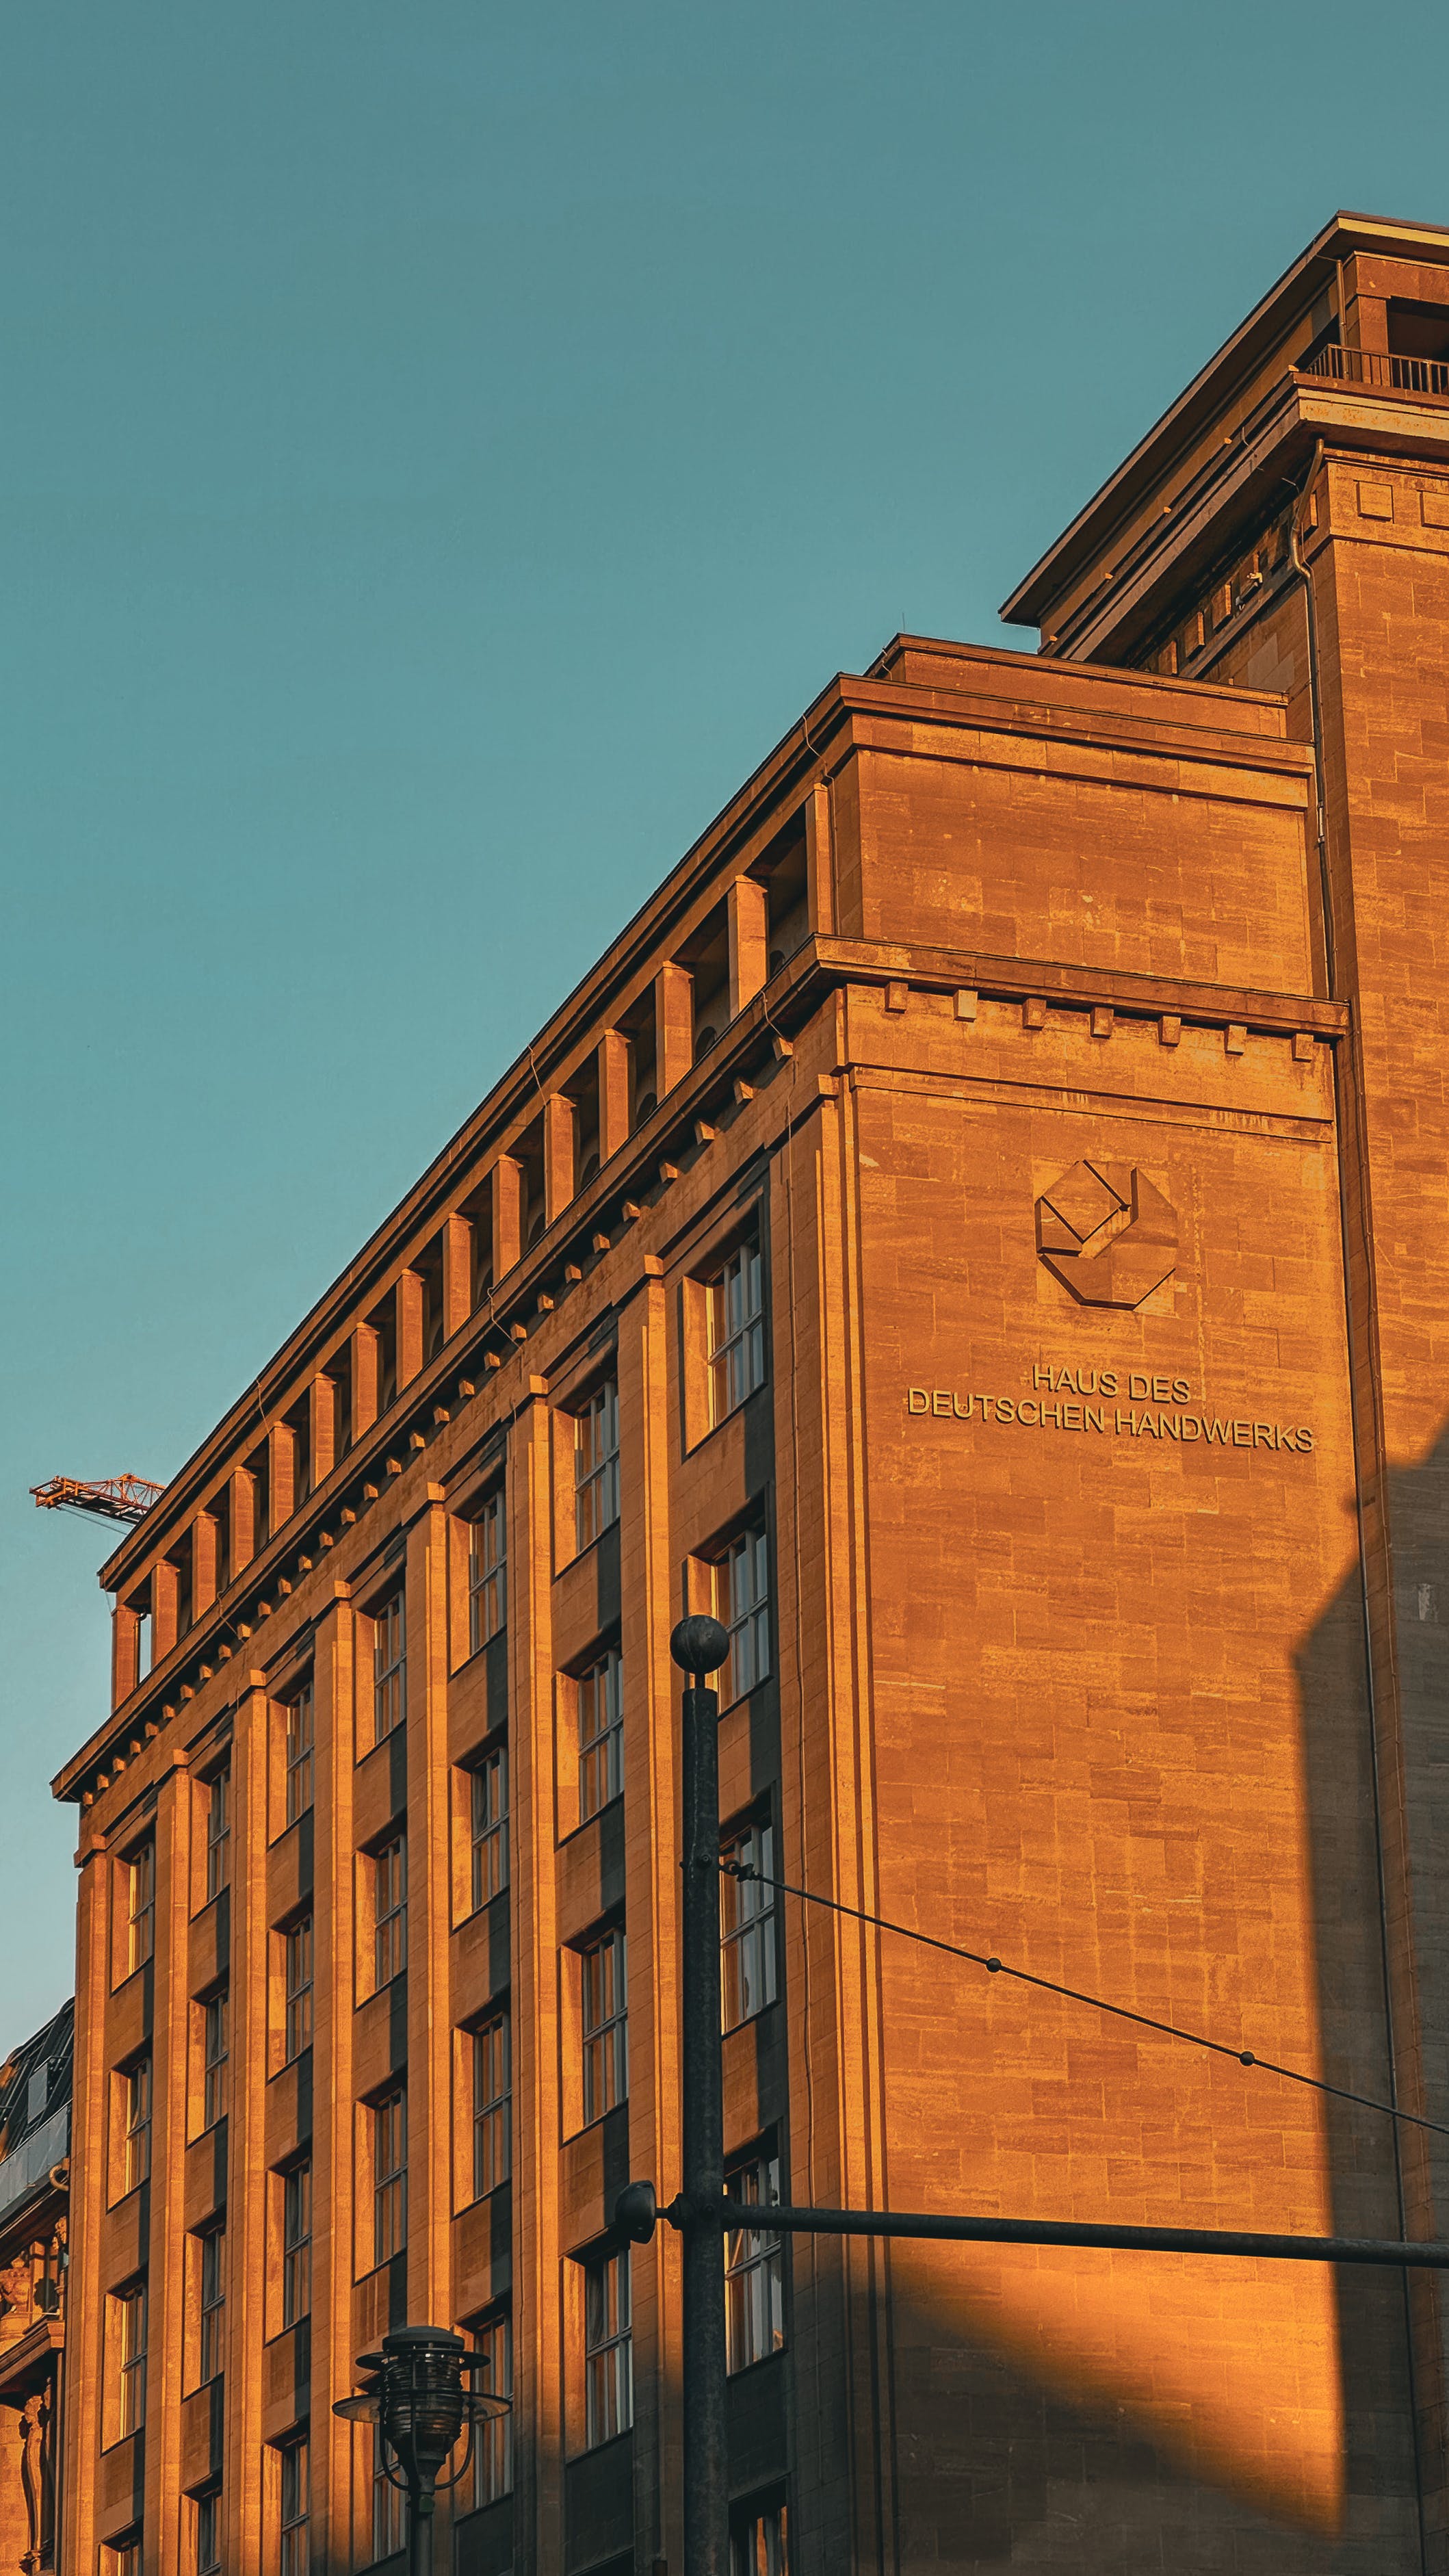
building, sky, window, house, wood, brickwork, brick, tower block, city, facade, commercial building, art, mixed use, condominium, apartment, downtown, metal, headquarters, arch, classical architecture, evening, landscape, corporate headquarters, symmetry, night, tourist attraction